KSSX

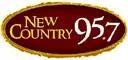
Logo as New Country 95.7

On January 5, 2004, “Kool” moved to XHHCR-FM 99.3 (rechristened XHOCL-FM), and 95.7 adopted 99.3's country format as "US 95.7" (the callsign was then changed to KUSS). The station would rebrand as "New Country 95.7" in September 2008.